W. S. Gilbert

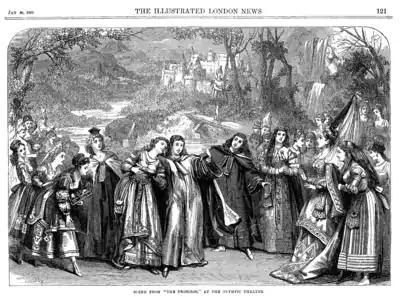
Gilbert reworked his 1870 farce, "The Princess", illustrated here, into "Princess Ida" (1884).

In 1871, John Hollingshead commissioned Gilbert to work with Sullivan on a holiday piece for Christmas, "Thespis, or The Gods Grown Old", at the Gaiety Theatre. "Thespis" outran five of its nine competitors for the 1871 holiday season, and its run was extended beyond the length of a normal run at the Gaiety. However, nothing more came of it at that point, and Gilbert and Sullivan went their separate ways. Gilbert worked again with Clay on "Happy Arcadia" (1872), and with Alfred Cellier on "Topsyturveydom" (1874), as well as writing several farces, operetta libretti, extravaganzas, fairy comedies, adaptations from novels, translations from the French, and the dramas described above. Also in 1874, he published his last contribution for "Fun" magazine (""Rosencrantz and Guildenstern""), after a gap of three years, then resigned due to disapproval of the new owner's other publishing interests.